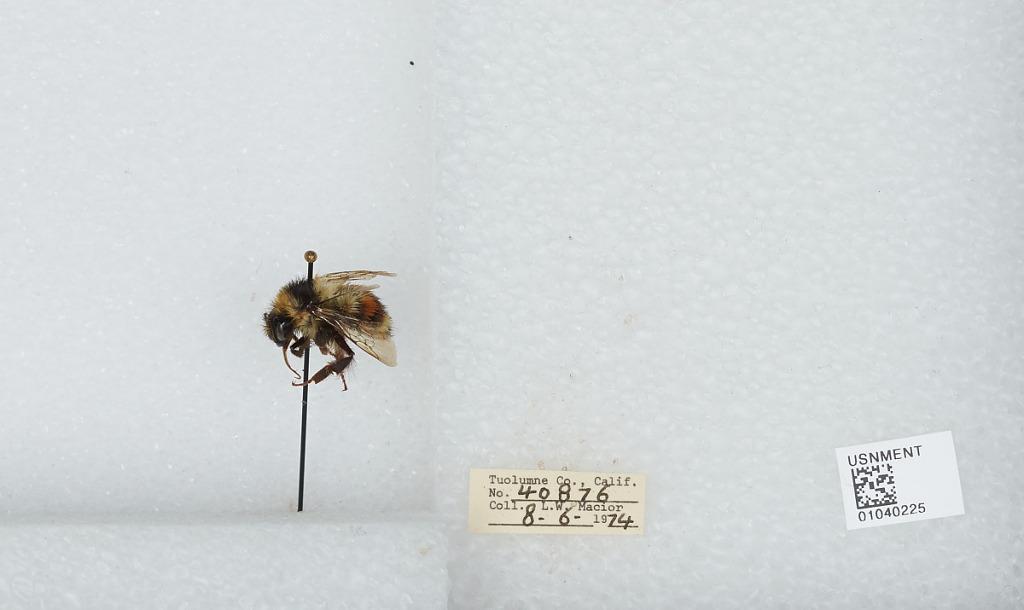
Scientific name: Bombus (Cullumanobombus) rufocinctus Cresson
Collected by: L. Macior
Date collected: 1974-8-6
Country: United States
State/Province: California
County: Tuolumne
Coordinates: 38.02, -119.93